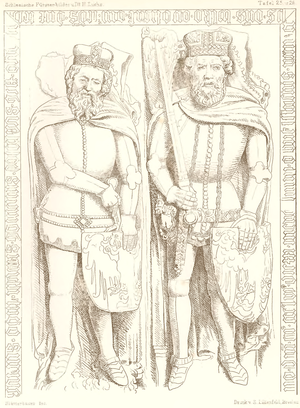
Bolko II d'Opole, connu aussi sous le nom de Boleslas II d'Opole, de la dynastie des Piasts, est né vers 1300 et est mort le 21 juin 1356.